Judwaa 2

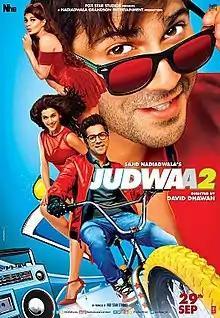
Theatrical release poster

Judwaa 2 is a 2017 Indian Hindi-language action comedy film directed by David Dhawan. A reboot of the 1997 film "Judwaa", itself a remake of the Telugu film "Hello Brother" (1994), the film stars Varun Dhawan playing twins Raja and Prem opposite Jacqueline Fernandez and Taapsee Pannu. Produced by Nadiadwala Grandson Entertainment, "Judwaa 2" was released on 29 September 2017 to negative reviews from critics. It was a box office success and 7th highest grossing film of the year.